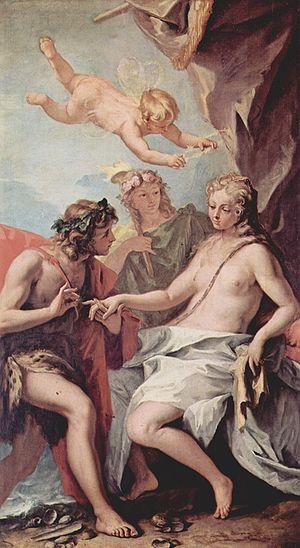
L'Abandon d'Ariane op. 98 est un opéra en un acte de Darius Milhaud sur un livret en français d'Henri Hoppenot basé sur la mythologie grecque. C'est le second des trois Opéras-Minutes de Milhaud. Cet opéra est composé entre L'Enlèvement d'Europe op. 94 et La Délivrance de Thésée op 99, sur des livrets d'Henri Hoppenot, un diplomate français. Ils durent à eux trois environ 27 minutes.